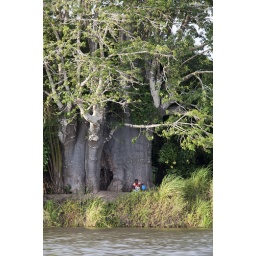
A Woman resting under a Baobab tree on the river bank of the Kwanza